Florencia Habif

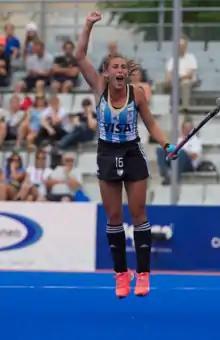

Florencia Martina Habif (born 22 August 1993) is an Argentine field hockey player. Being part of Argentina's junior national team "Las Leoncitas" ("The Baby Lionesses") since 2009 and of the national team Las Leonas ("The Lionesses") since 2010, she has competed in several tournaments, including the 2012 Summer Olympics in London, where the team achieved the silver medal, being the team's youngest player. In 2014, she was named the Best Young Player in the world by the International Hockey Federation and has been nominated 4 times.